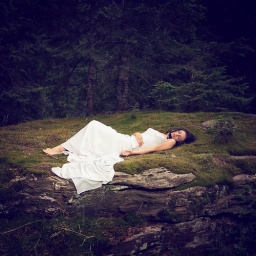
Beauty in the sleeping forest